Monument of the Discoveries

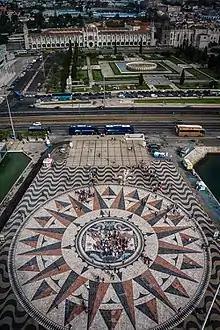
The compass rose and mappa mundi, a gift from the Union of South Africa created from beige, black and red limestone. Jerónimos Monastery is in the background.

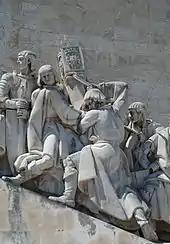
Detail showing Estêvão da Gama (far left) and António de Abreu (far right), Bartolomeu Dias (centre left) and Diogo Cão (centre right) raise a padrão/marker

The structure is located on the northern bank of the Tagus River, neighboring the Belém Marina, Algés and Dafundo Nautical Centre, and the Museum of Popular Art, and demarcated by stone pedestals with armillary spheres. Opposite the large square, and across the Avenida da Índia-Avenida de Brasília motorway, is the "Praça do Império" (Empire Square) which fronts the Jerónimos Monastery, Belém Cultural Center and the green-spaces of the "Jardim Vasco da Gama".